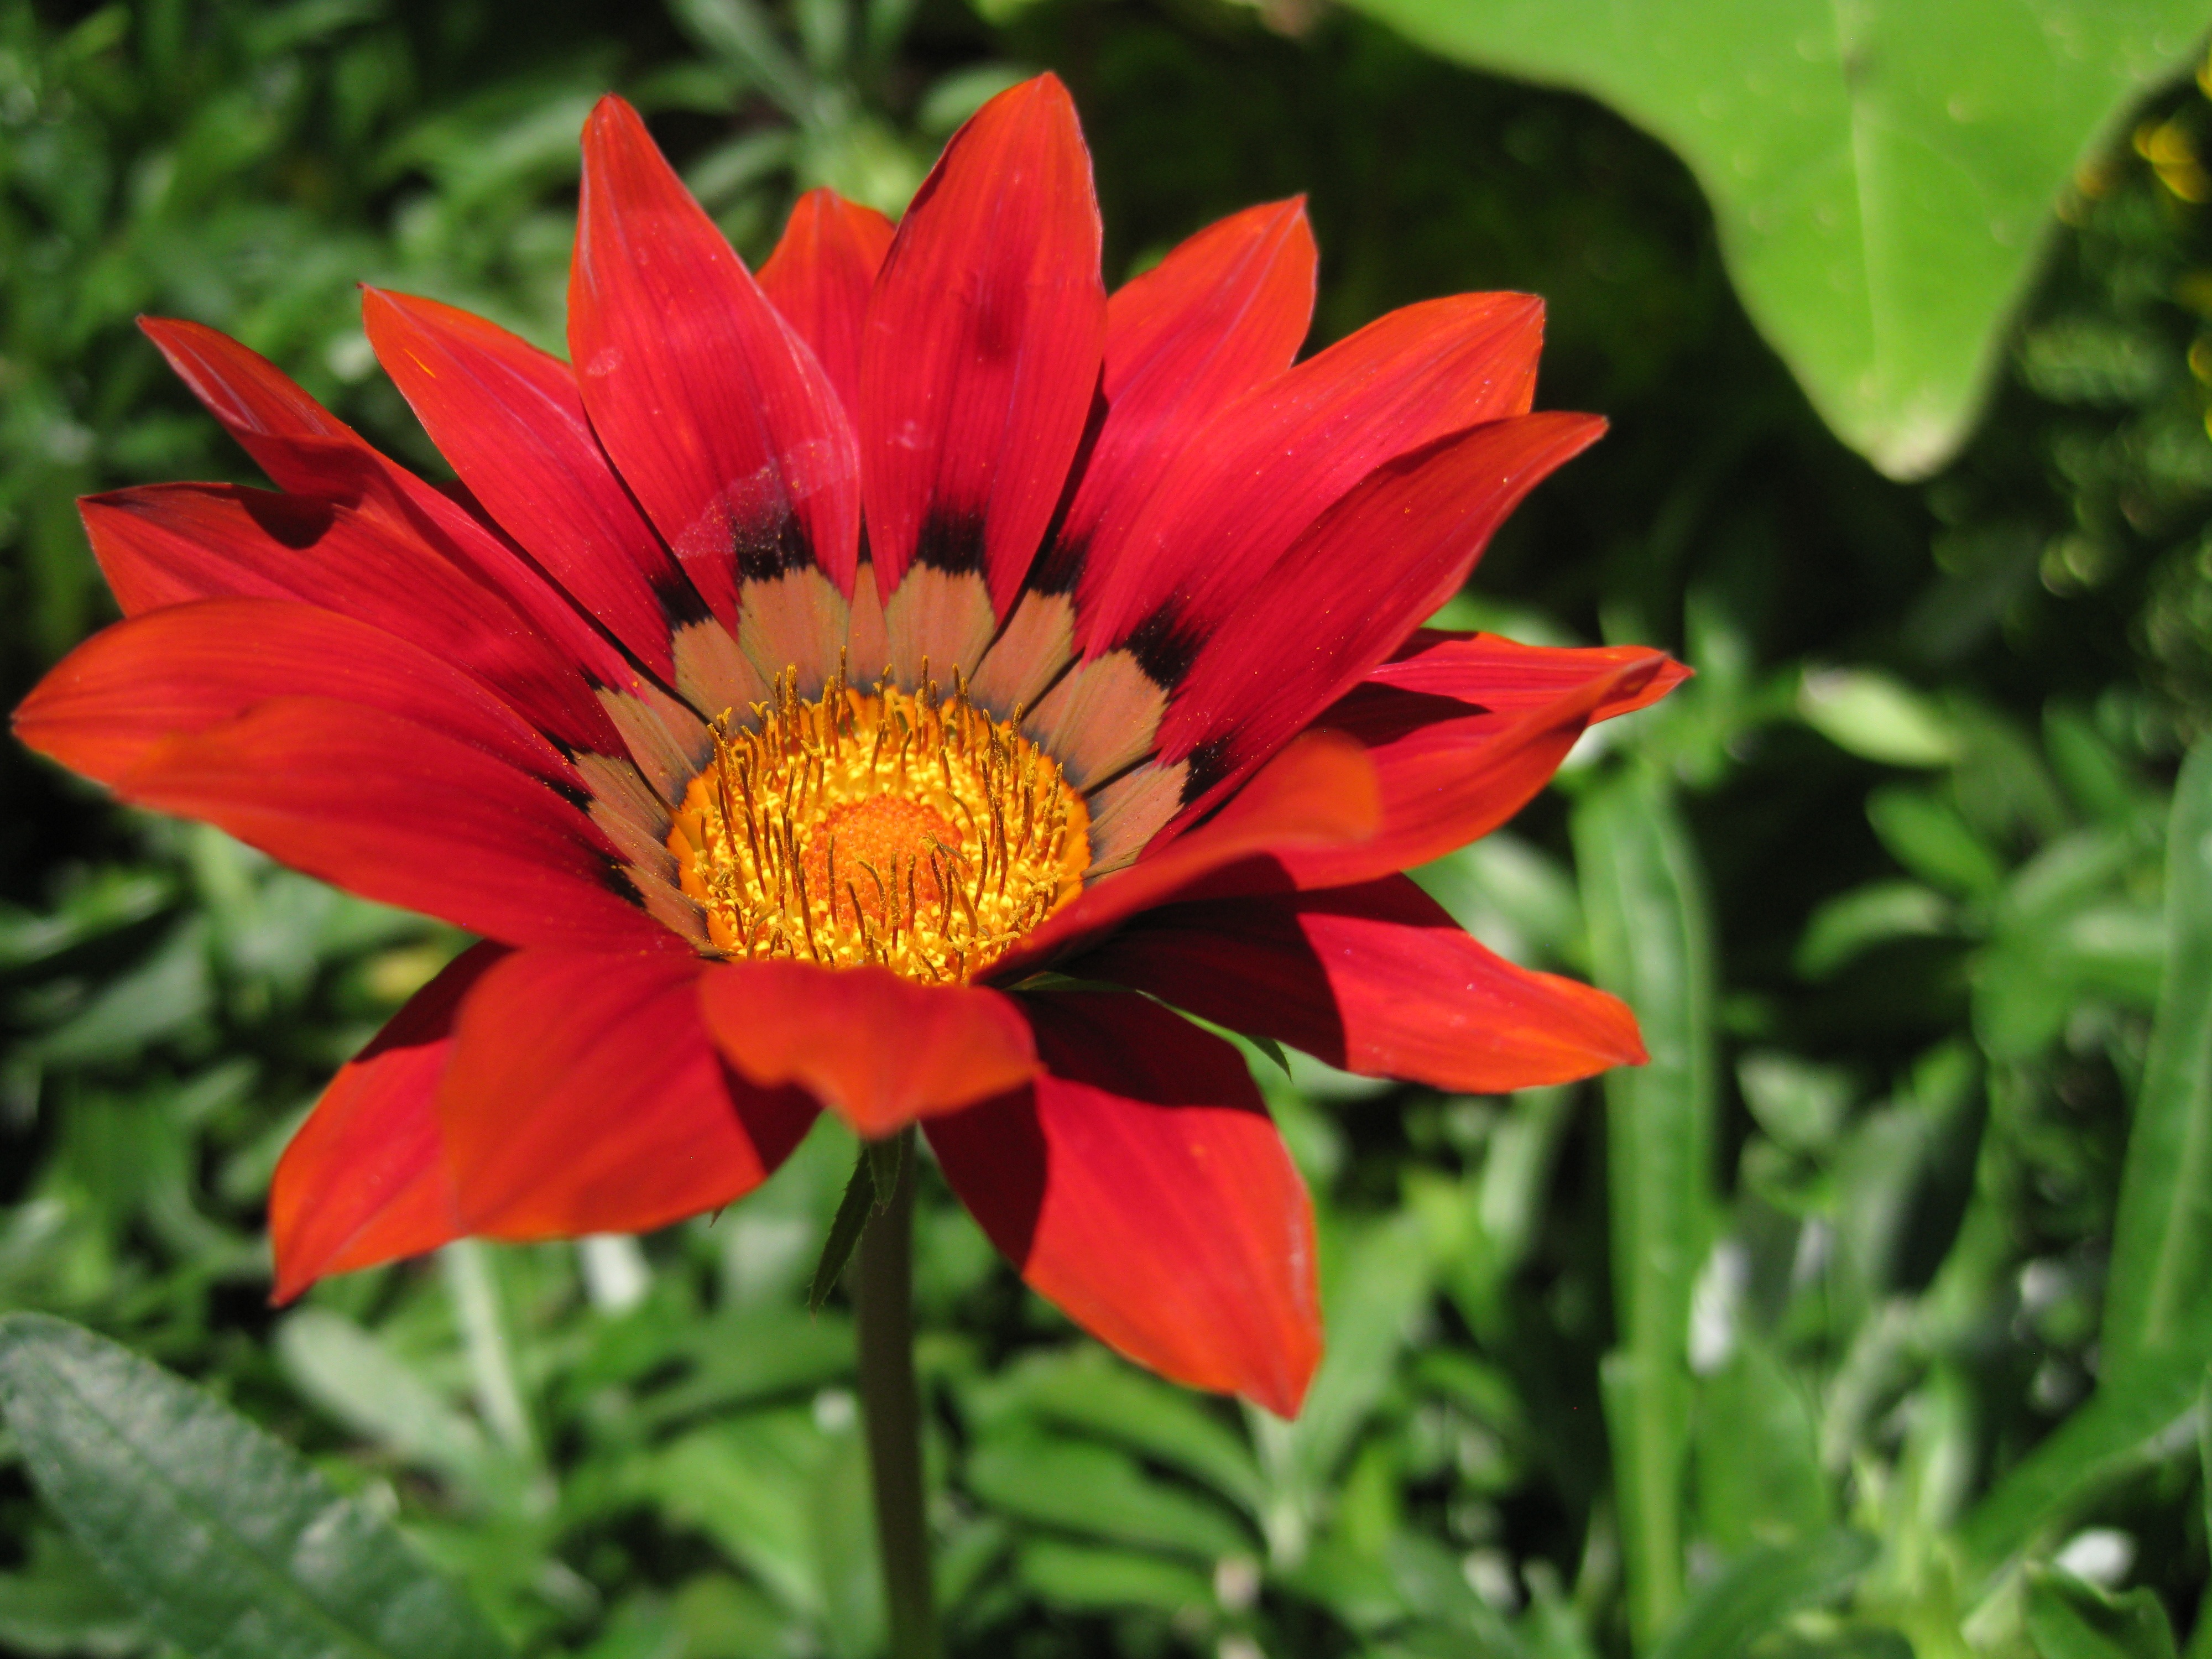
nature, blossom, plant, flower, petal, green, red, botany, garden, flora, wildflower, macro photography, flowering plant, daisy family, annual plant, plant stem, land plant